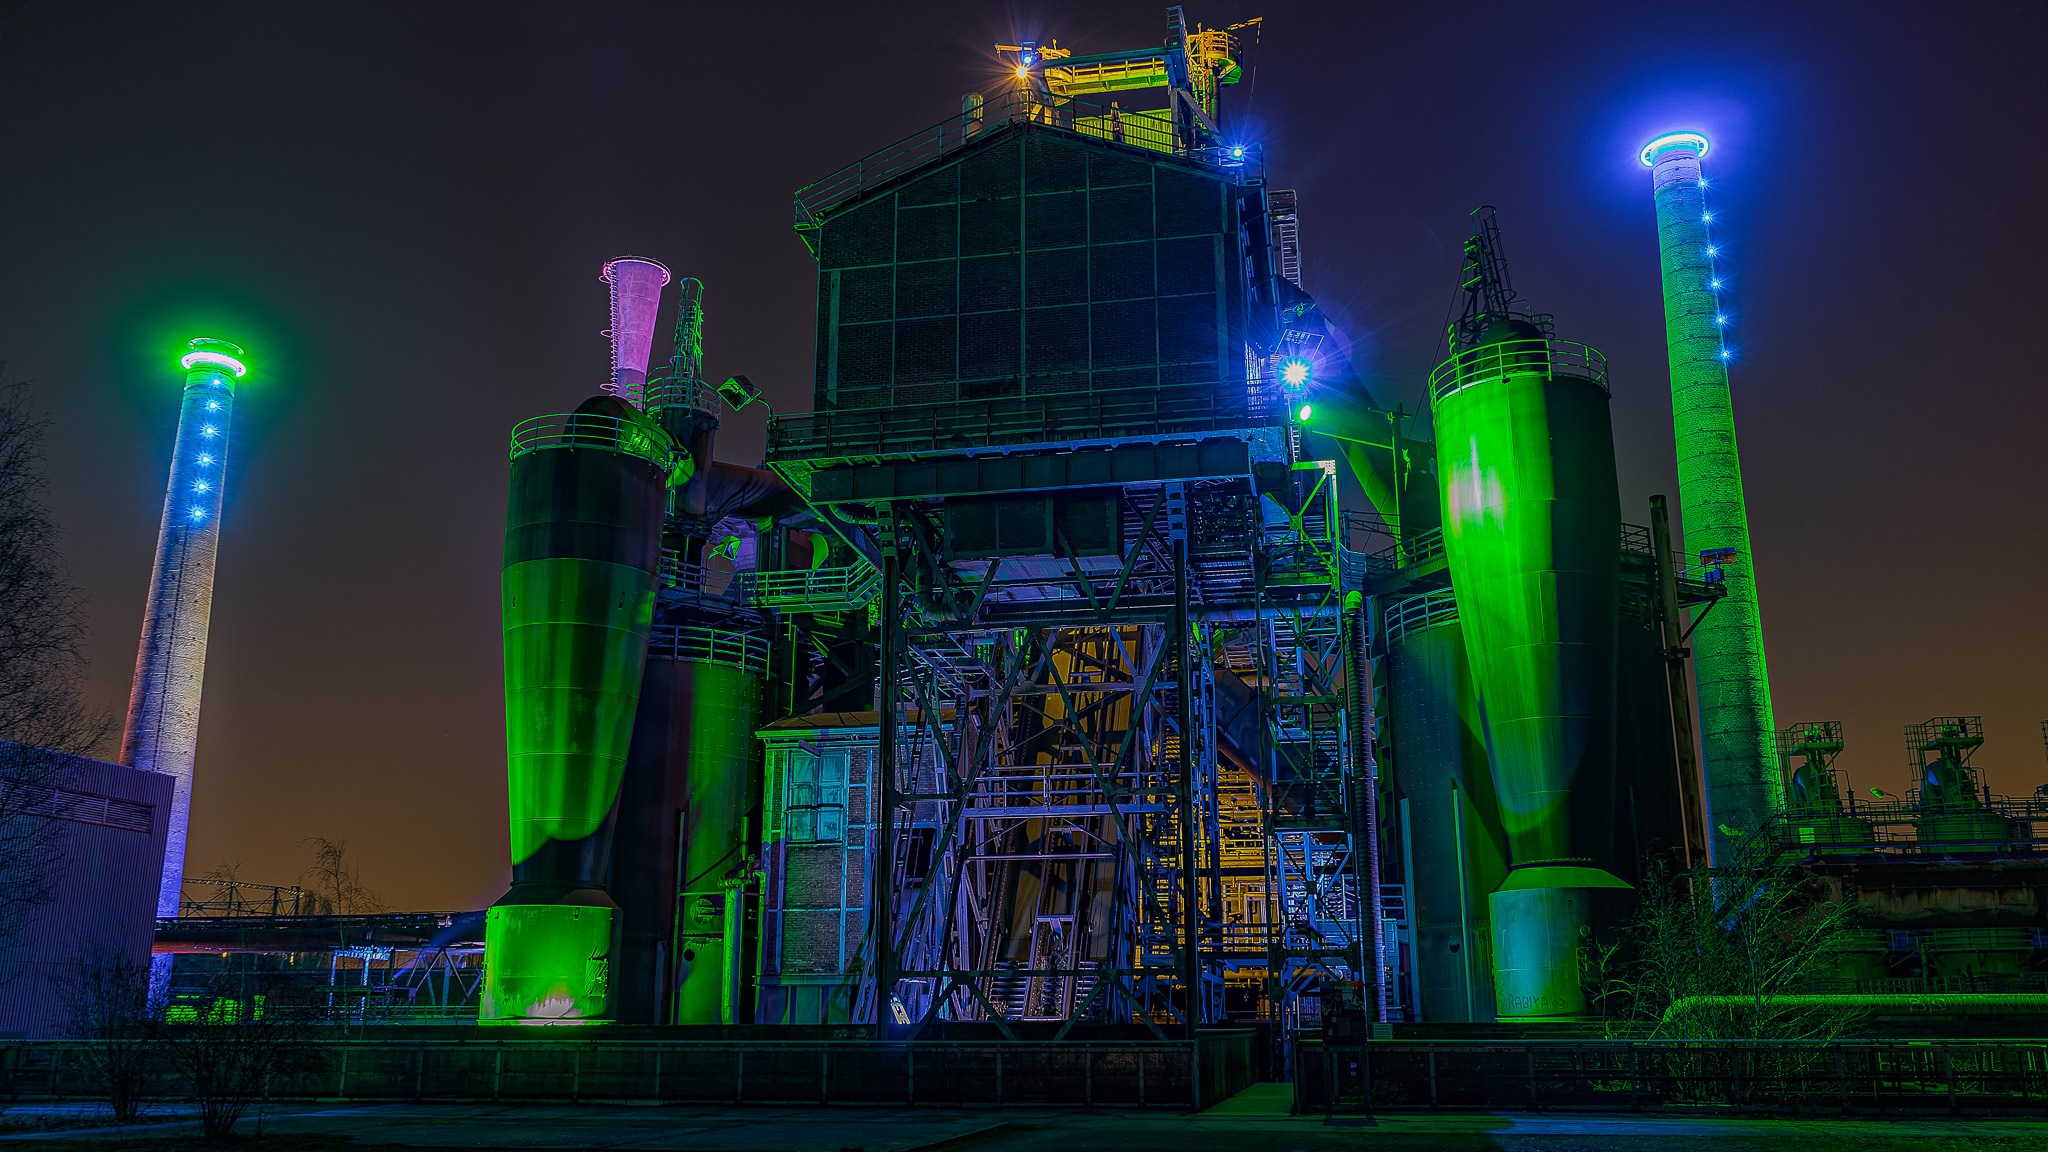
light, skyline, night, city, skyscraper, tunnel, cityscape, steel, evening, red, metal, chimney, landmark, factory, darkness, industry, lighting, long exposure, at night, lights, germany, gloomy, crane, duisburg, leave, metropolis, columnar, screenshot, night photograph, long shutter, night photography, ruhr area, landscape park, industrial heritage, north rhine westphalia, ruhr, blast furnace, heavy industry, industrial park, north landscape park, lapadu, capital of culture, lapano, human settlement, metropolitan area